Dorothy Taubman

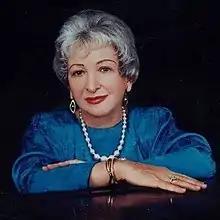
Dorothy Taubman

Dorothy Taubman (August 16, 1917 – April 3, 2013) was an American music teacher, lecturer, and founder of the Taubman Institute of Piano. She developed the "Taubman Approach" to piano playing, though her approach provoked controversy.